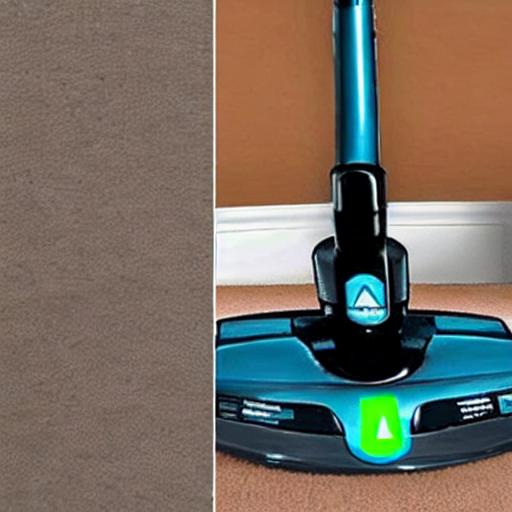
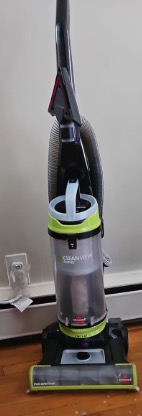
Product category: items_vacuum
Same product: no